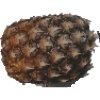
Label: Pineapple 1